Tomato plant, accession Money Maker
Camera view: horizontal (90 deg, fisheye); turntable rotation: 180 degrees
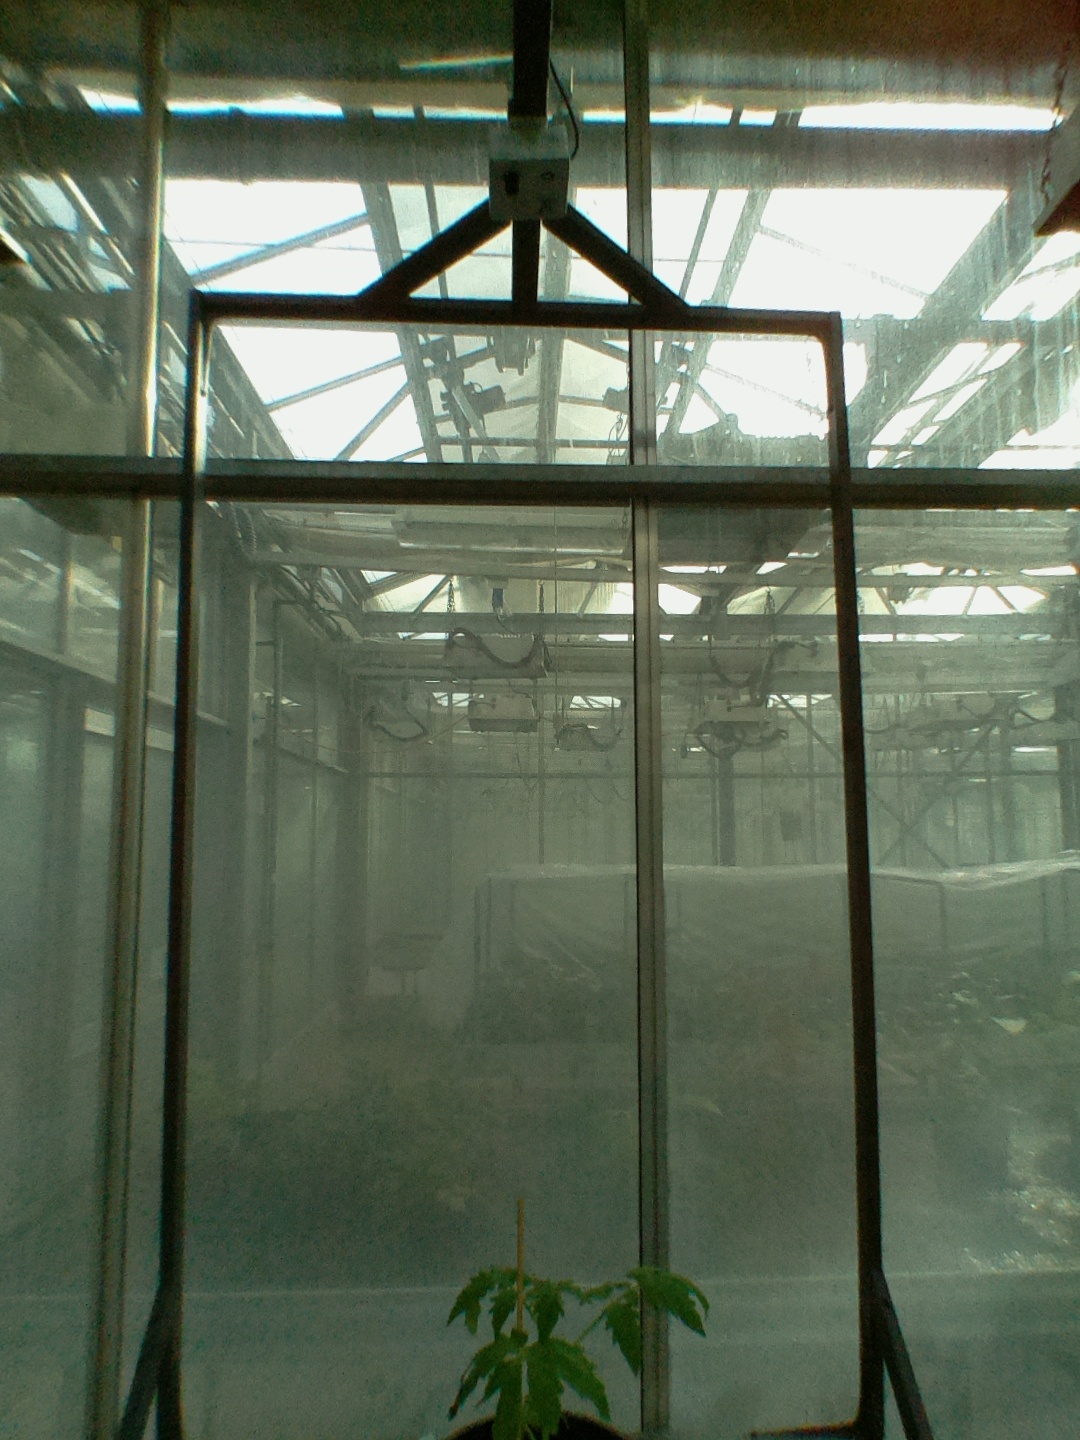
BBCH growth stage 13: 6 of true leaves visible